Murder of Maxwell Confait

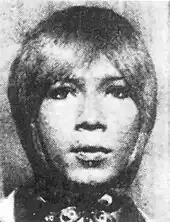
The victim, presenting as female

Maxwell Thomas Berty Confait (1945 – 21 or 22 April 1972), also known locally as Michelle and "Handbag", was a 26-year-old Seychelles-born cross-dresser who was murdered in London, England, on either 21 or 22 April 1972. The investigation into Confait's death and the convictions of three youths based on confessions of dubious validity raised questions about police procedures in the United Kingdom and caused a major review in how police treat suspects, particularly minors and the "educationally subnormal". This ultimately led to the introduction of appropriate adults to the legal system in England and Wales.